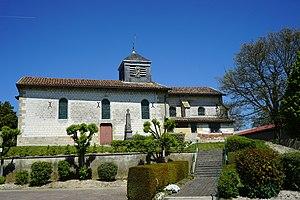
image de cf. titre.
Somme-Tourbe est une commune française située dans le département de la Marne en région Grand Est.